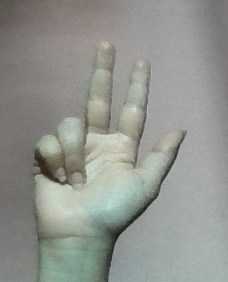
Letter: al